10 Persei

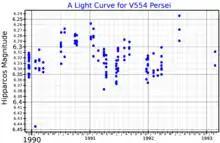
A light curve for V554 Persei, plotted from "Hipparcos" data

In 1999, 10 Persei was given the variable star designation V554 Persei, after being identified as varying in Hipparcos photometry. Its brightness varies by less than a tenth of a magnitude with no clear period.